Rhea Mitchell

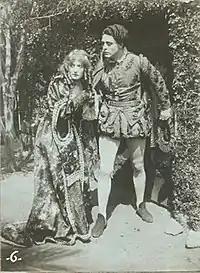
Mitchell and Chester Withey in "Don Quixote" (1915)

Mitchell made her film debut in 1912 with the New York Motion Picture Corporation and eventually appeared in over 100 films during her career. She starred in "The Game Keeper's Daughter" (1914), a romantic drama set in England. Another early credit was in "The Heart of Maggie Malone" (1914), in which she portrayed a miner's daughter.